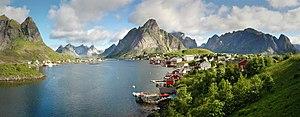
Un village de pêcheurs est une localité rurale située à proximité d'une zone de pêche, qui constitue le fondement de son économie.
Reine est un port de pêche du sud-ouest de la localité de Moskenes dans les îles Lofoten en Norvège.